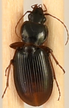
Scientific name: Synuchus impunctatus
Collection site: Steigerwaldt-Chequamegon NEON (STEI), plot STEI_003